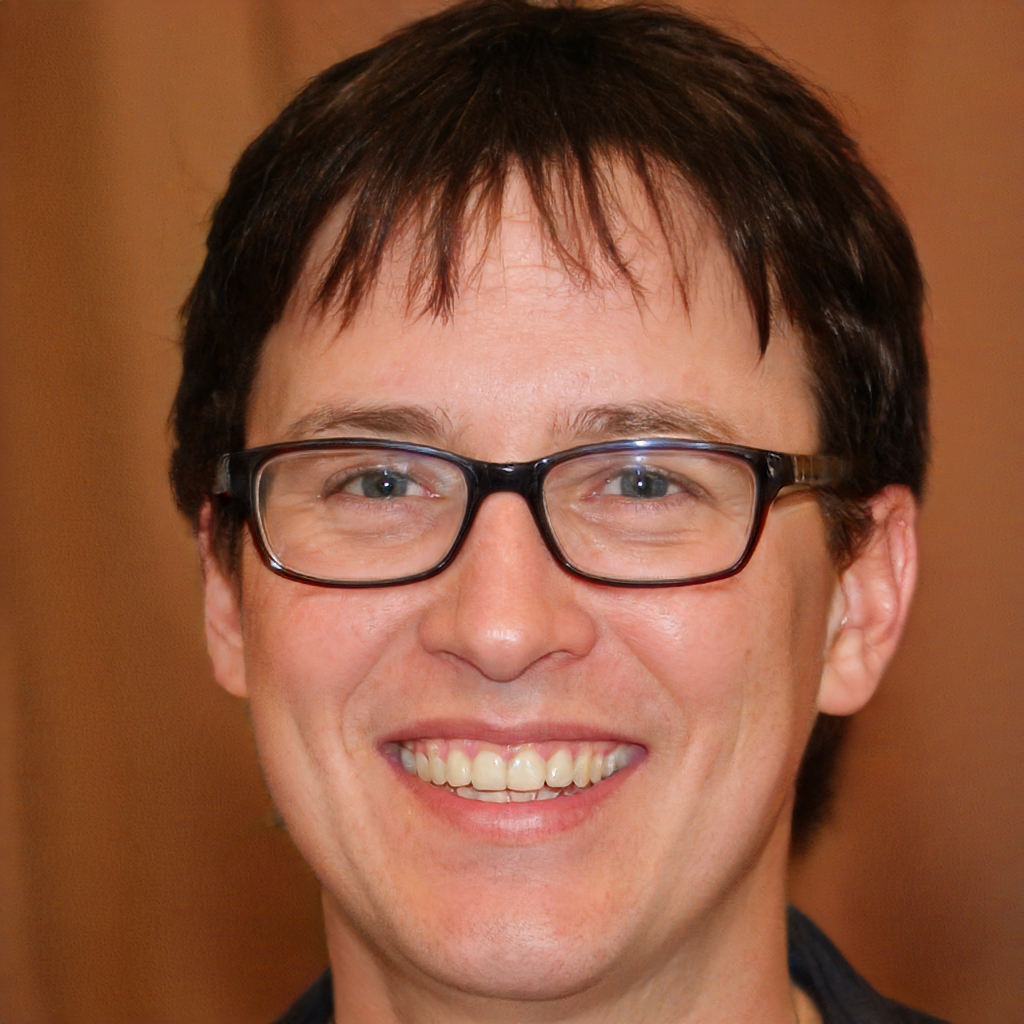
Gender: Male